R630 road (Ireland)

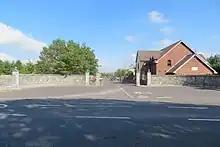
R630 in Ballinacurra

The R630 road is a regional road in southeast County Cork, Ireland. It travels from the R907 road at Midleton's Youghal Road, southwards through Ballinacurra, and westwards through Rostellan, turning south again through Whitegate. The statutary definition gives it as beginning at the R629 in Ballinacurra, but all maps and other material assign the Midleton–Ballinacurra stretch to the R630.